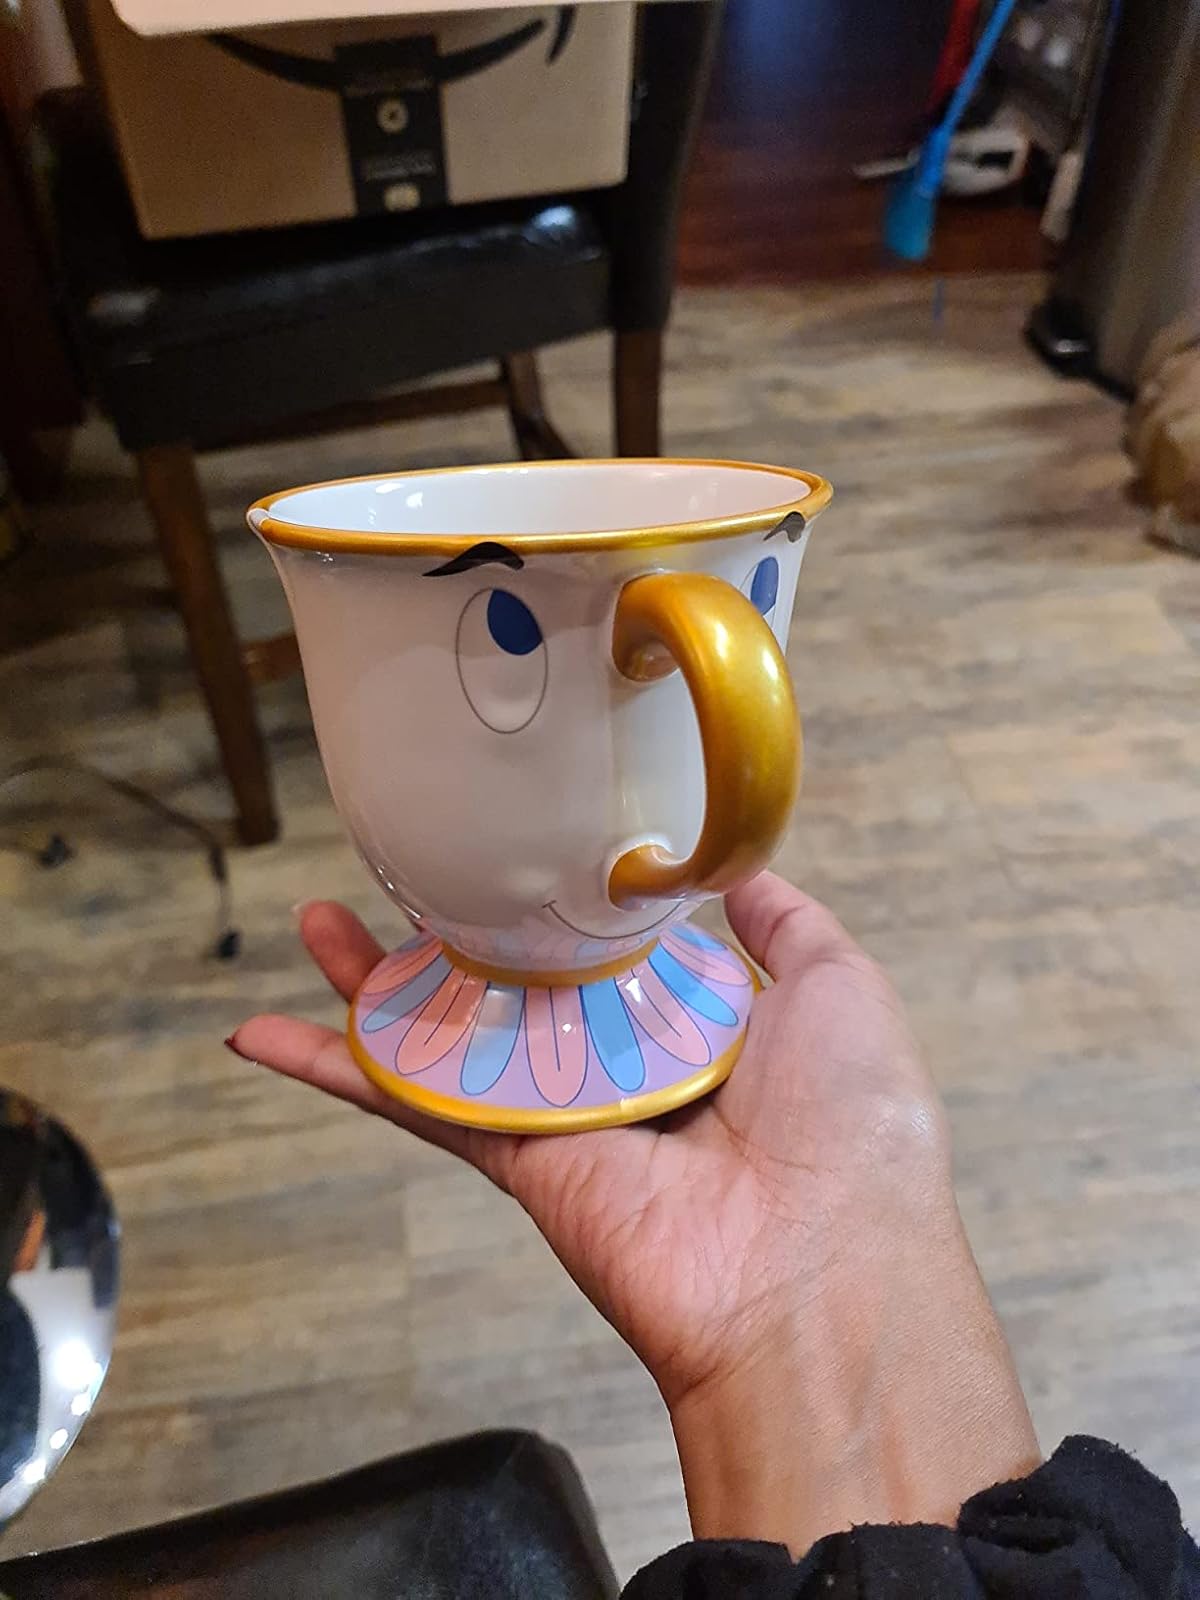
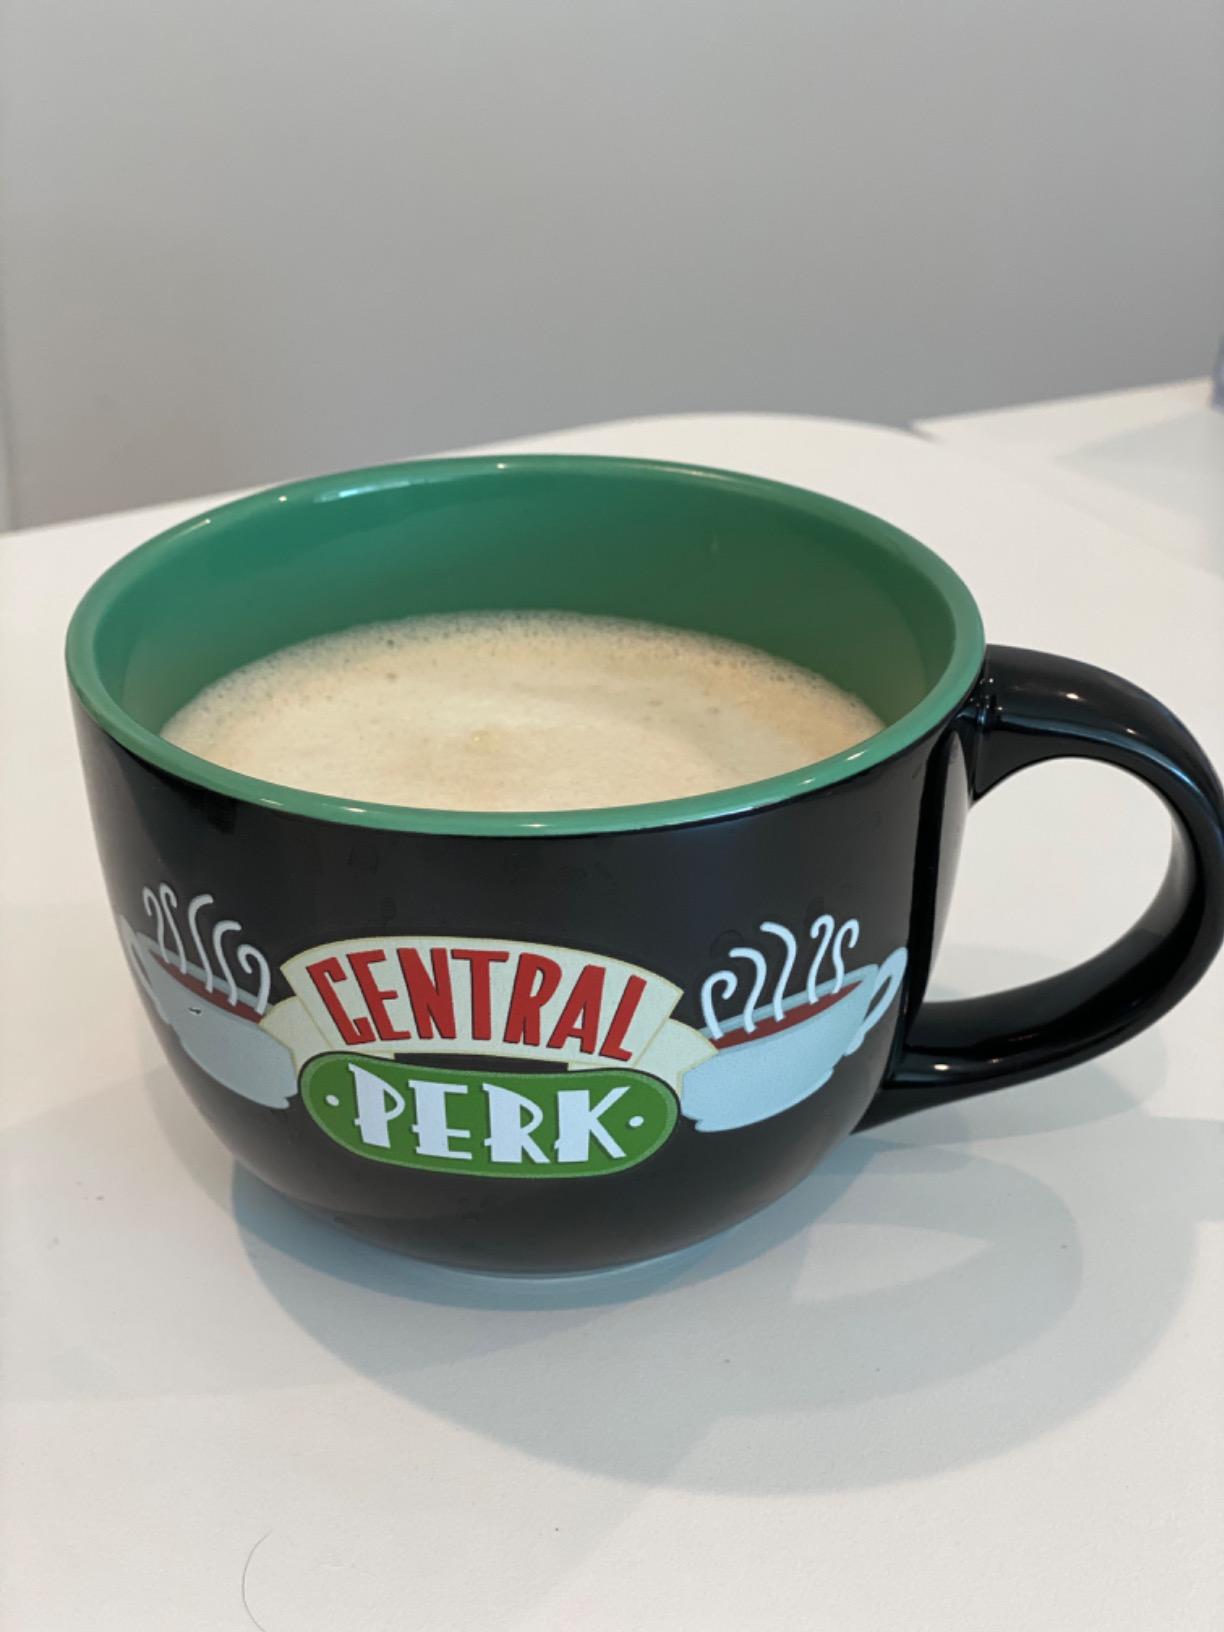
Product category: items_mug
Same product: no